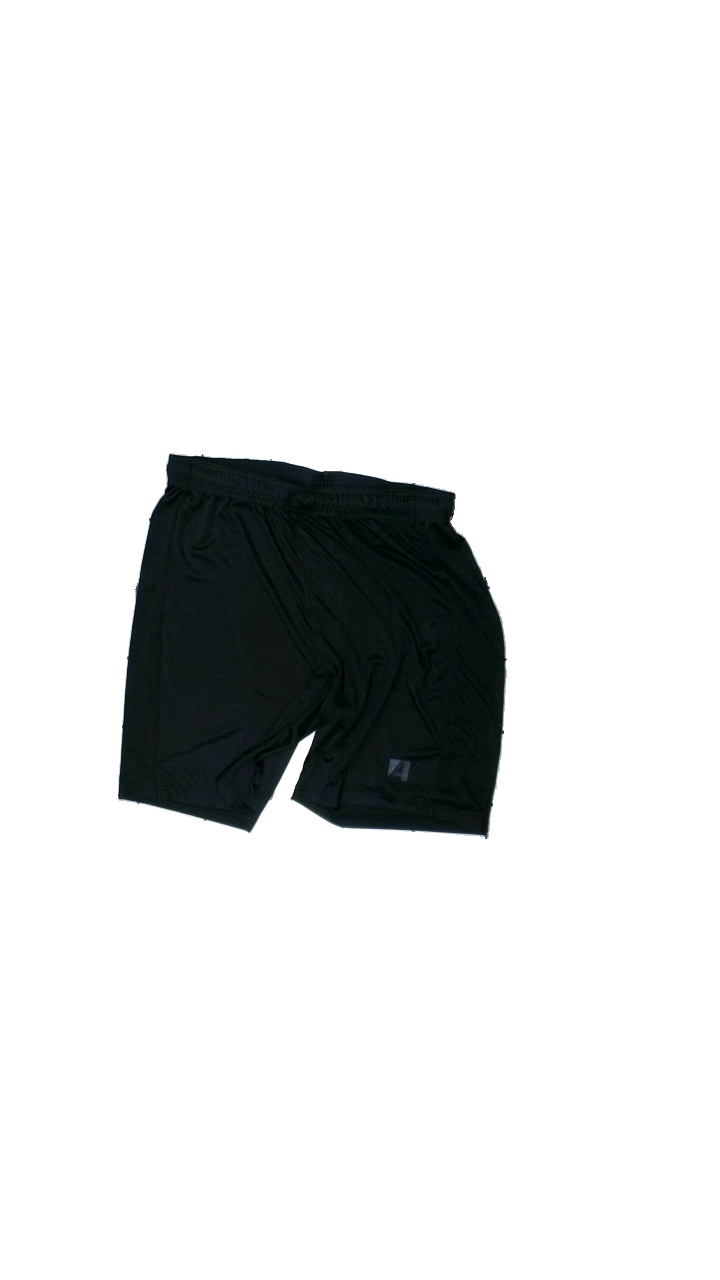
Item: Shorts (Ladies)
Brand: Mywear (ica)
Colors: Black
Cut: Regular
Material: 100% polyester
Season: All
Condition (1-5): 3
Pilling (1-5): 4
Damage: pulled threads
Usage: Export
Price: <50